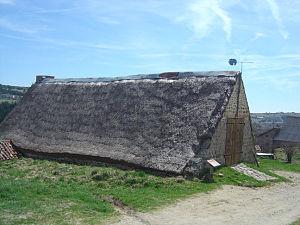
Jasserie du Coq noir parmi les jasseries du Grand Genévrier dans la commune de Saint-Anthème (63660)
Saint-Anthème est une commune française située dans le département du Puy-de-Dôme, en région Auvergne-Rhône-Alpes.